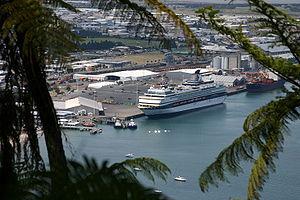
La baie de l'Abondance est une région de Nouvelle-Zélande située dans le Nord-Est de l'Île du Nord. Sa plus grande ville est Tauranga, à l'ouest. C'est une large indentation de la côte Nord de l'Île du Nord de la Nouvelle-Zélande. Elle s'étire de la péninsule de Coromandel à l'Ouest jusqu'au cap Runaway à l'Est sur 259 km de ligne de côte. La région de la baie de l'Abondance est située autour d'une étendue d'eau et comprend plusieurs îles de la baie.